Atlantic U-boat campaign of World War I

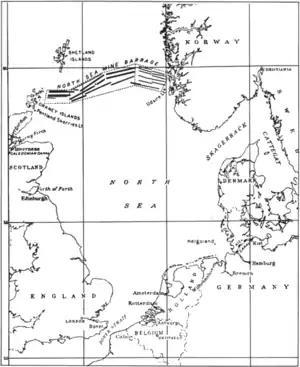
Diagram of the North Sea Mine Barrage, a large mine field to inhibit U-boat access to the Atlantic Ocean from the approaches between Orkney Islands to Norway

In January, six U-boats were destroyed in the theatre; this also became the average loss for the year.